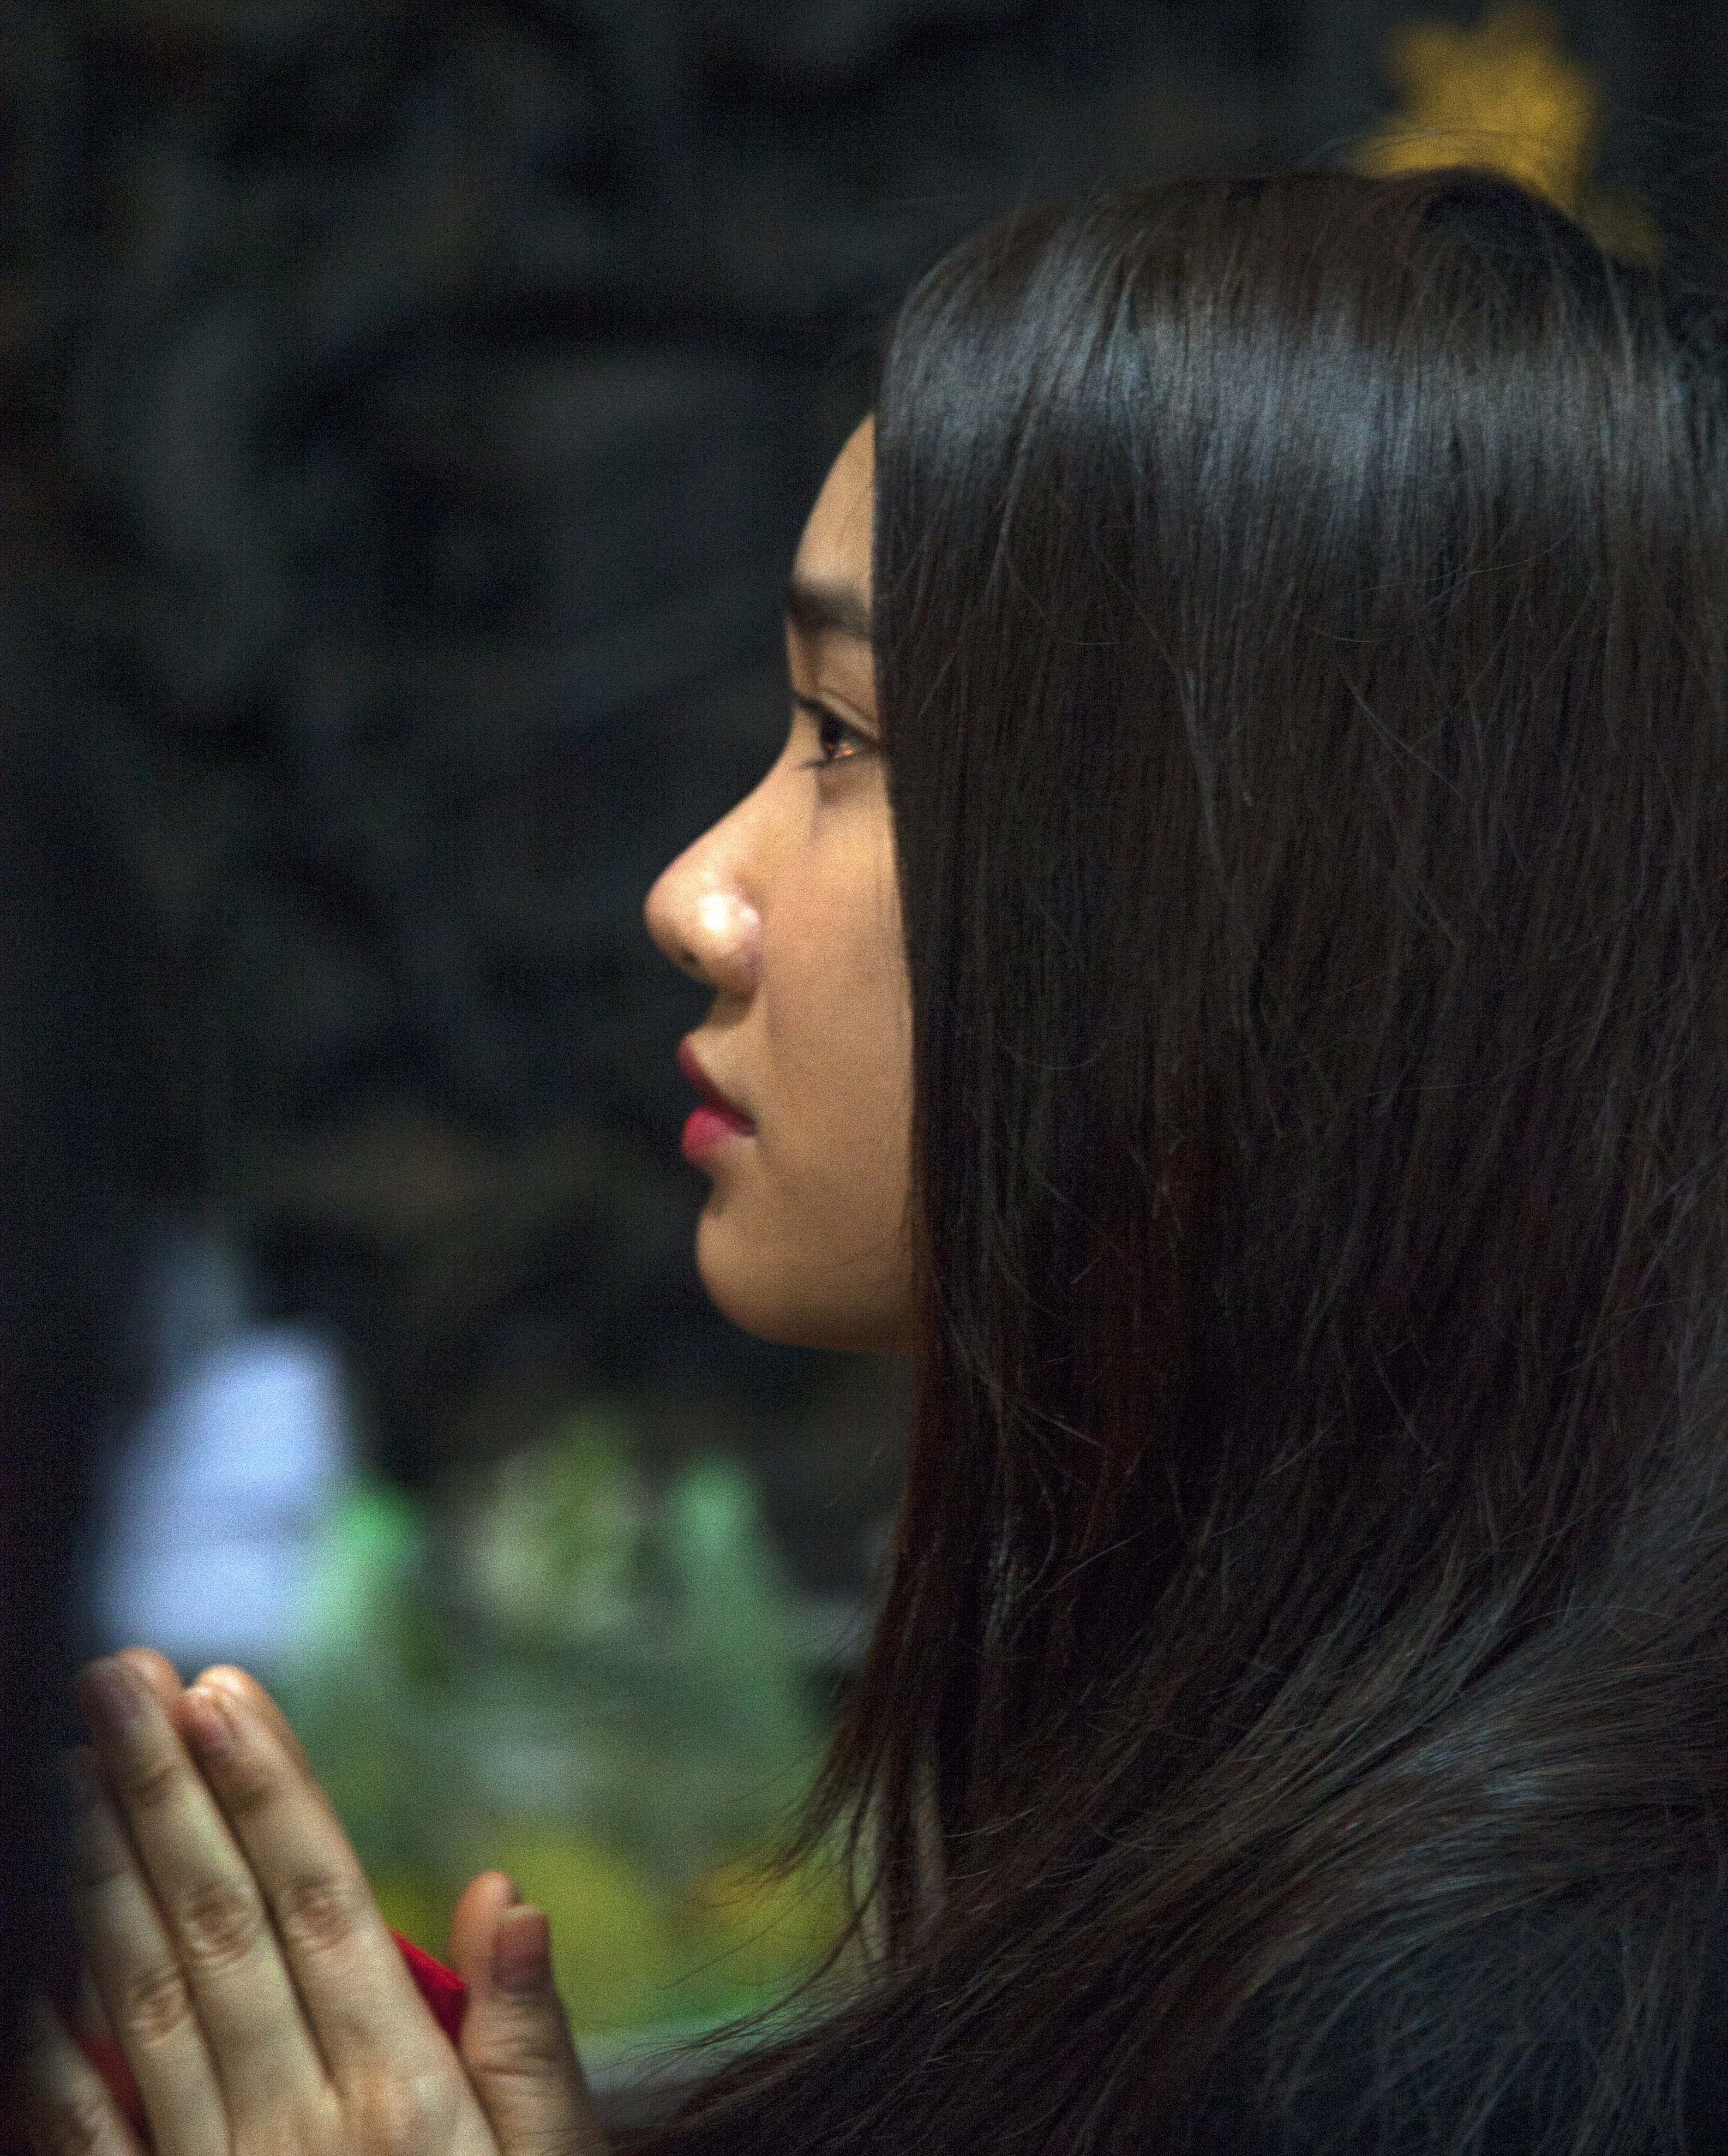
girl, woman, hair, portrait, model, color, religion, hairstyle, long hair, viet nam, face, faith, eye, head, beauty, prayer, blond, emotion, belief, photo shoot, brown hair, portrait photography